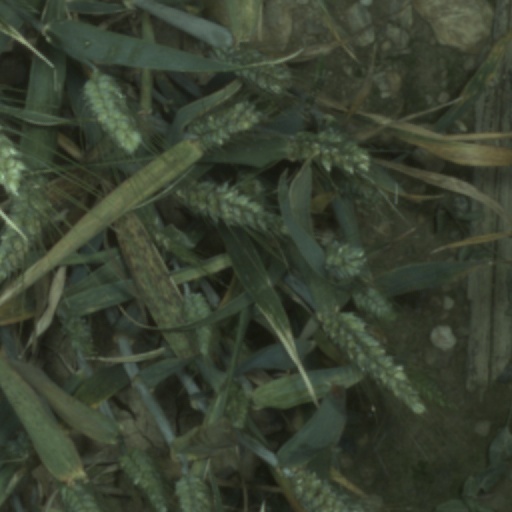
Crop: wheat